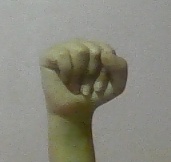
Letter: saad